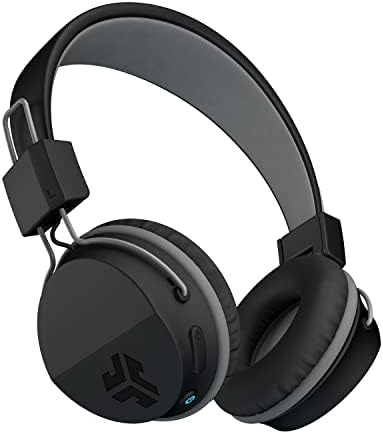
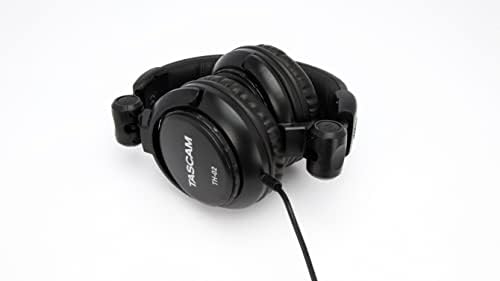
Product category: headphones
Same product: no